Light therapy

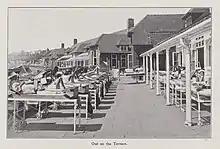
Child patients with external forms of tuberculosis, especially of the bones and joints, laying on beds on a terrace outside Treloar Hospital in Alton, Hampshire, England, in sunlight as part of their light therapy, ca. first half of the 20th century

Many ancient cultures practiced various forms of heliotherapy, including people of Ancient Greece, Ancient Egypt, and Ancient Rome. The Inca, Assyrian and early Germanic peoples also worshipped the sun as a health bringing deity. Indian medical literature dating to 1500 BCE describes a treatment combining herbs with natural sunlight to treat non-pigmented skin areas. Buddhist literature from about 200 CE and 10th-century Chinese documents make similar references.